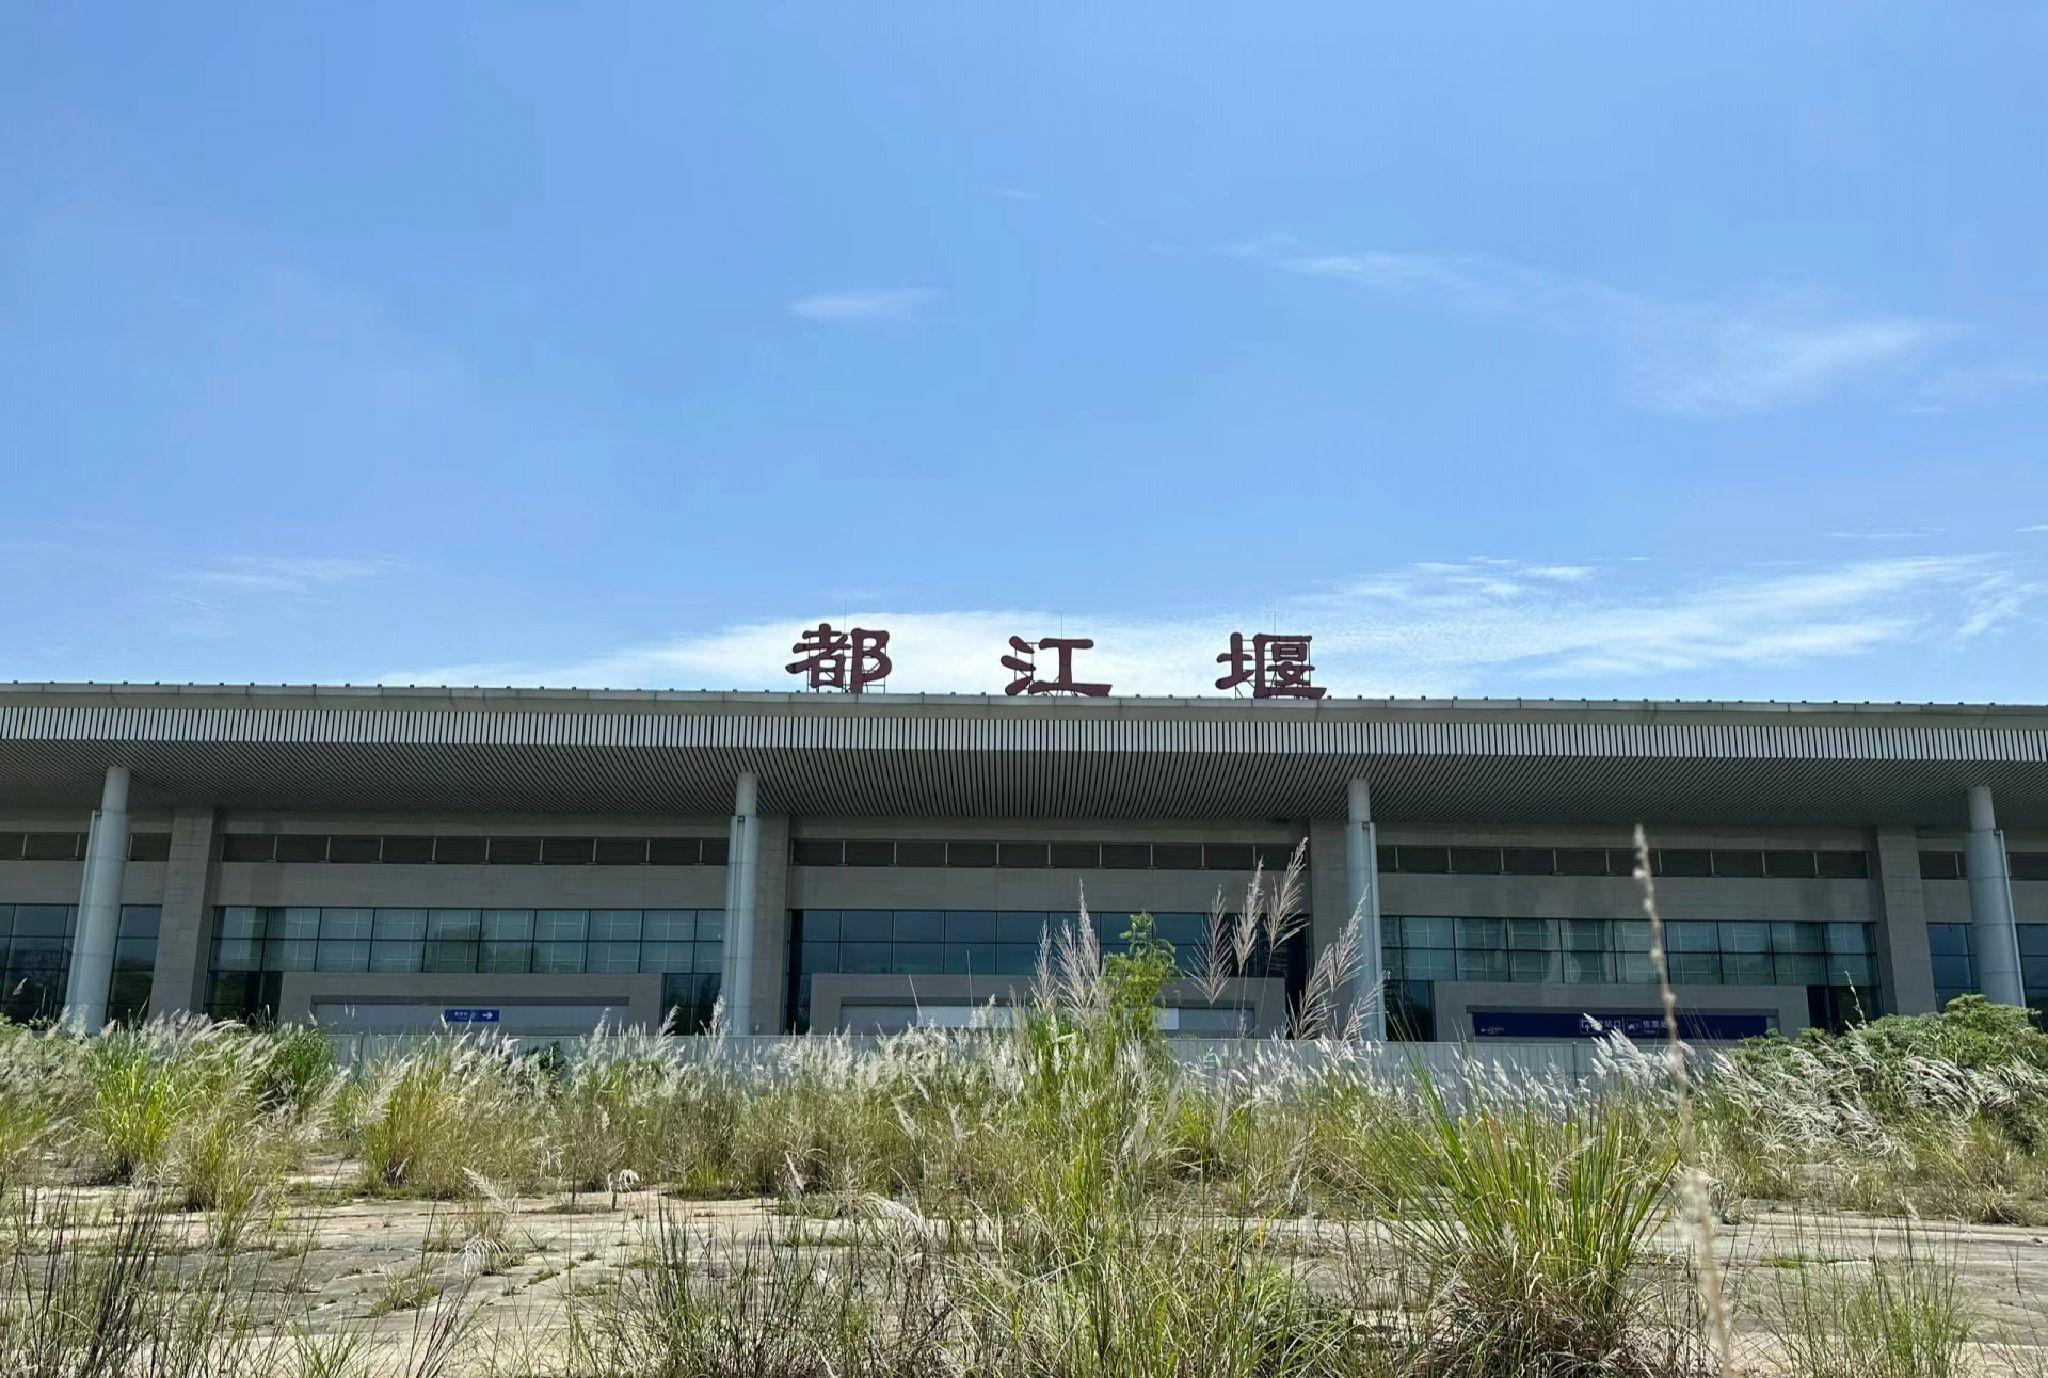
地标名称：都江堰站
所在城市：成都市·都江堰市